National Guard

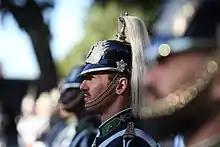
Members of the Portuguese National Republican Guard (GNR).

National guard is the name used by a wide variety of current and historical uniformed organizations in different countries. The original National Guard was formed during the French Revolution around a cadre of defectors from the French Guards.